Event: Typhoon Ruby
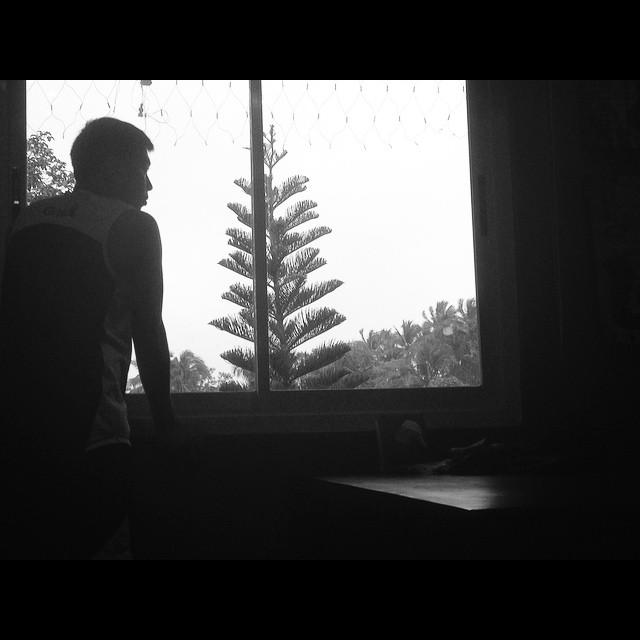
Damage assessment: no_damage